Dani Segovia

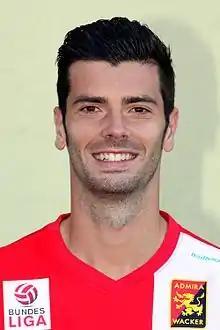
Segovia being presented at Admira Wacker

Daniel "Dani" Lucas Segovia (born 23 May 1985) is a Spanish professional footballer who plays as a striker for Moscardó.